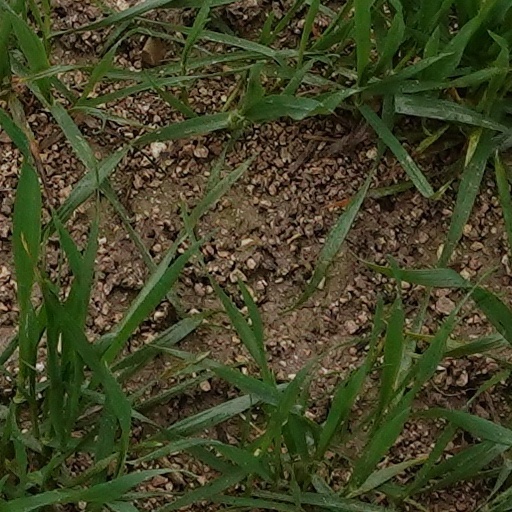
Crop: wheat